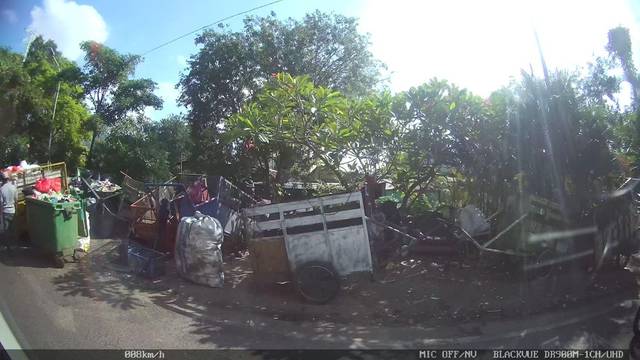
Region: Indonesia
Coordinates: -7.288, 112.763